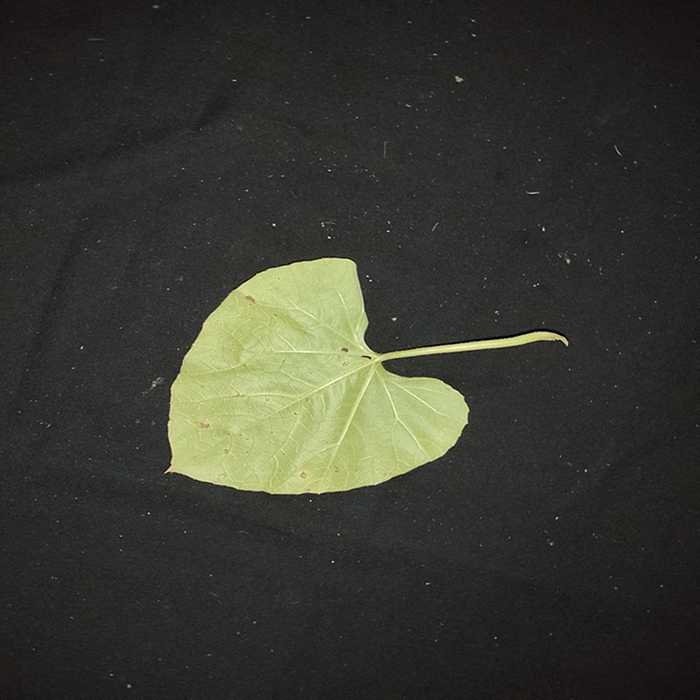
Plant: Bottle gourd
Label: Anthracnose